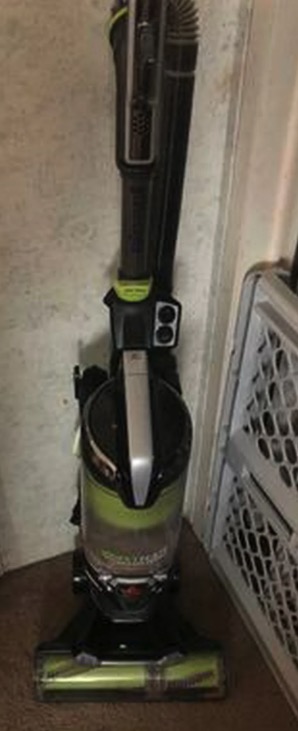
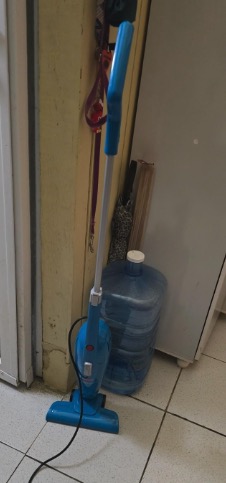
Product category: items_vacuum
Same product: no